Commemorative Air Force

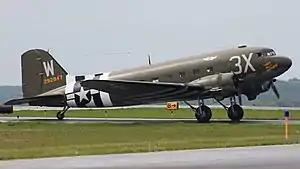
The CAF C-47 "That's All, Brother" was the plane that led the parachute assault on Normandy during D-Day.

In 1965, the first museum building was completed at old Rebel Field, Mercedes, Texas. The CAF created a new Rebel Field at Harlingen, Texas, and moved there in 1968, occupying three large buildings including of museum space. By the end of the decade, the CAF fleet had added medium and heavy bombers such as the North American B-25 Mitchell, B-17, Consolidated B-24 Liberator. In 1971, they bought one of the two airworthy Boeing B-29 Superfortresses, "FIFI".